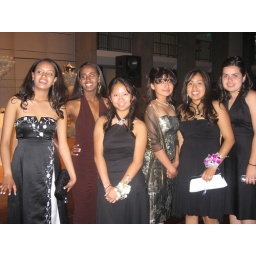
women in black and brown too.